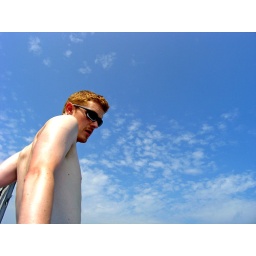
I love this shot of James, his red hair really stands out against the blue sky!